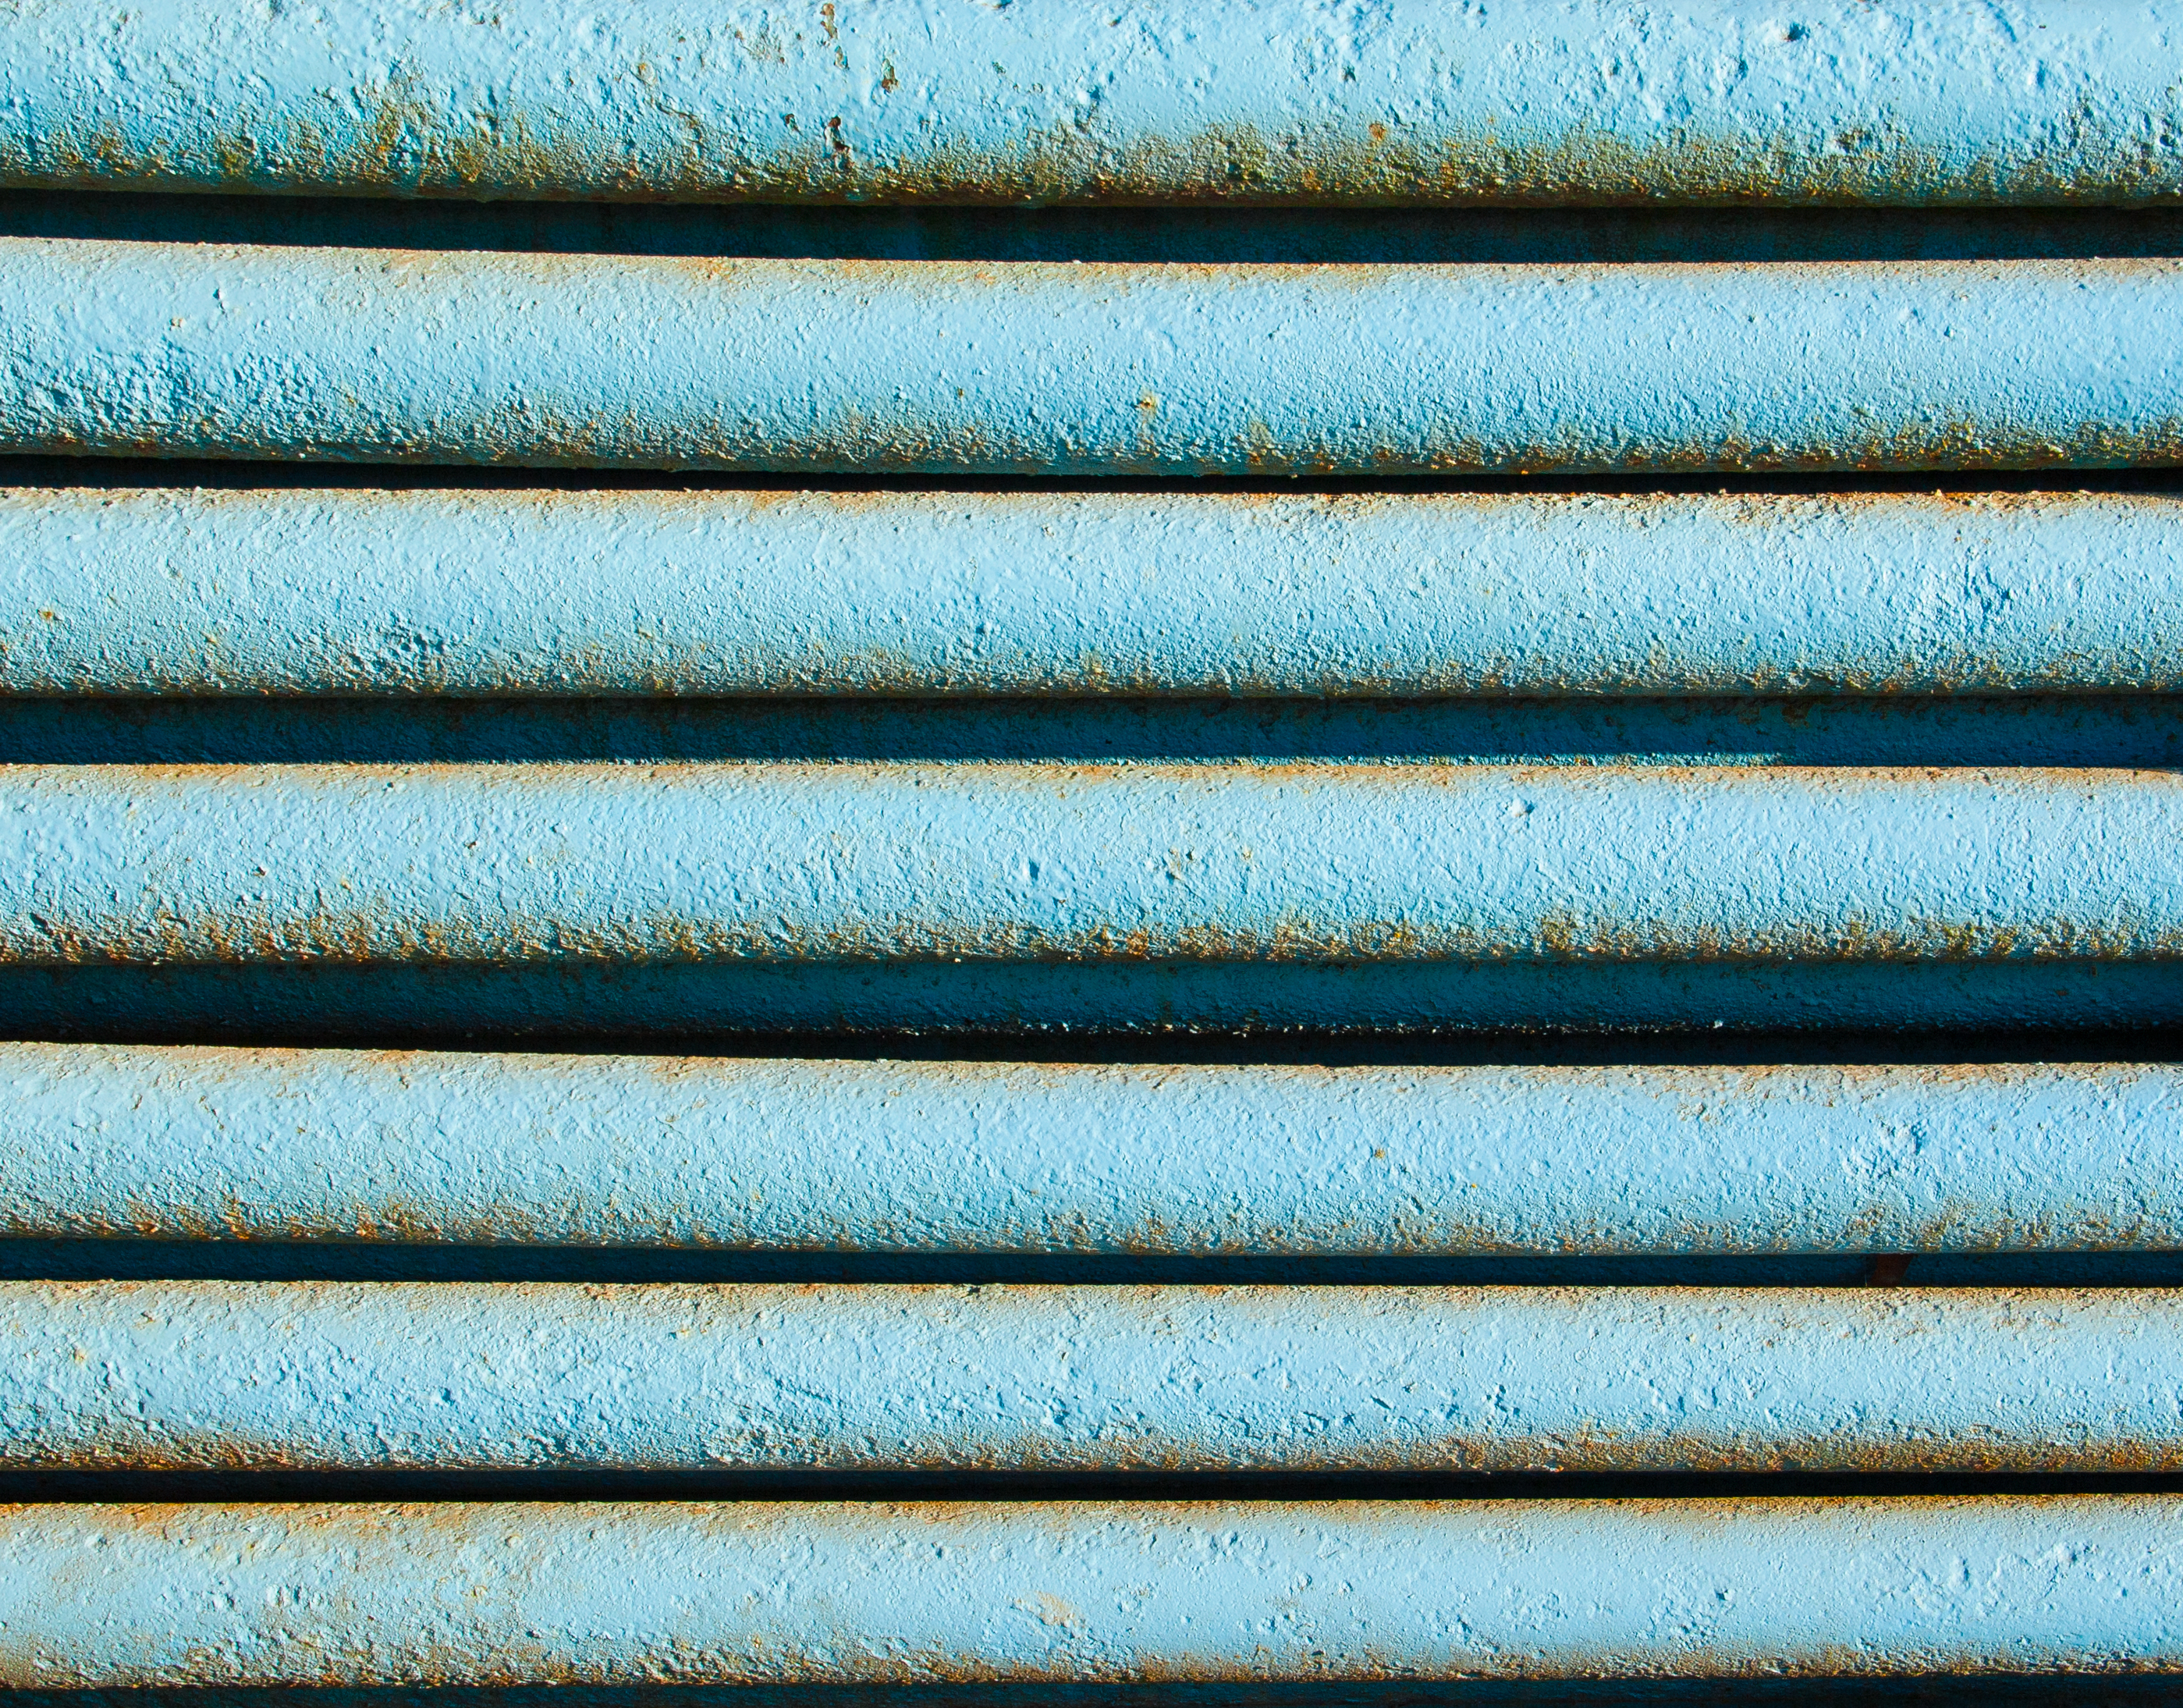
wood, texture, wall, line, blue, closeup, material, interior design, textile, pipes, turquoise, horizontal, parallel, repeat, greatoregonsteamup, primarycolors, window covering